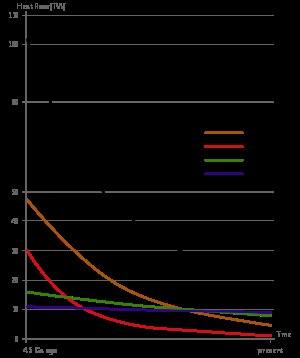
La structure interne de la Terre désigne la répartition en enveloppes successives de la Terre : principalement la croûte terrestre, le manteau et le noyau, selon le modèle géologique actuel, qui s'efforce de décrire leurs propriétés et leurs comportements au cours des temps géologiques.
Le bilan radiatif de la Terre dresse un inventaire de l'énergie reçue et perdue par le système climatique de la Terre, sol-atmosphère-océans.
Le géoneutrino est un antineutrino électronique produit par la radioactivité β issue d'isotopes radioactifs à l’intérieur de la Terre.
Le gradient géothermique est le taux d'augmentation de la température dans le sous-sol à mesure que l'on s'éloigne de la surface. Il s'exprime en K/m ou, plus usuellement, en K/km.